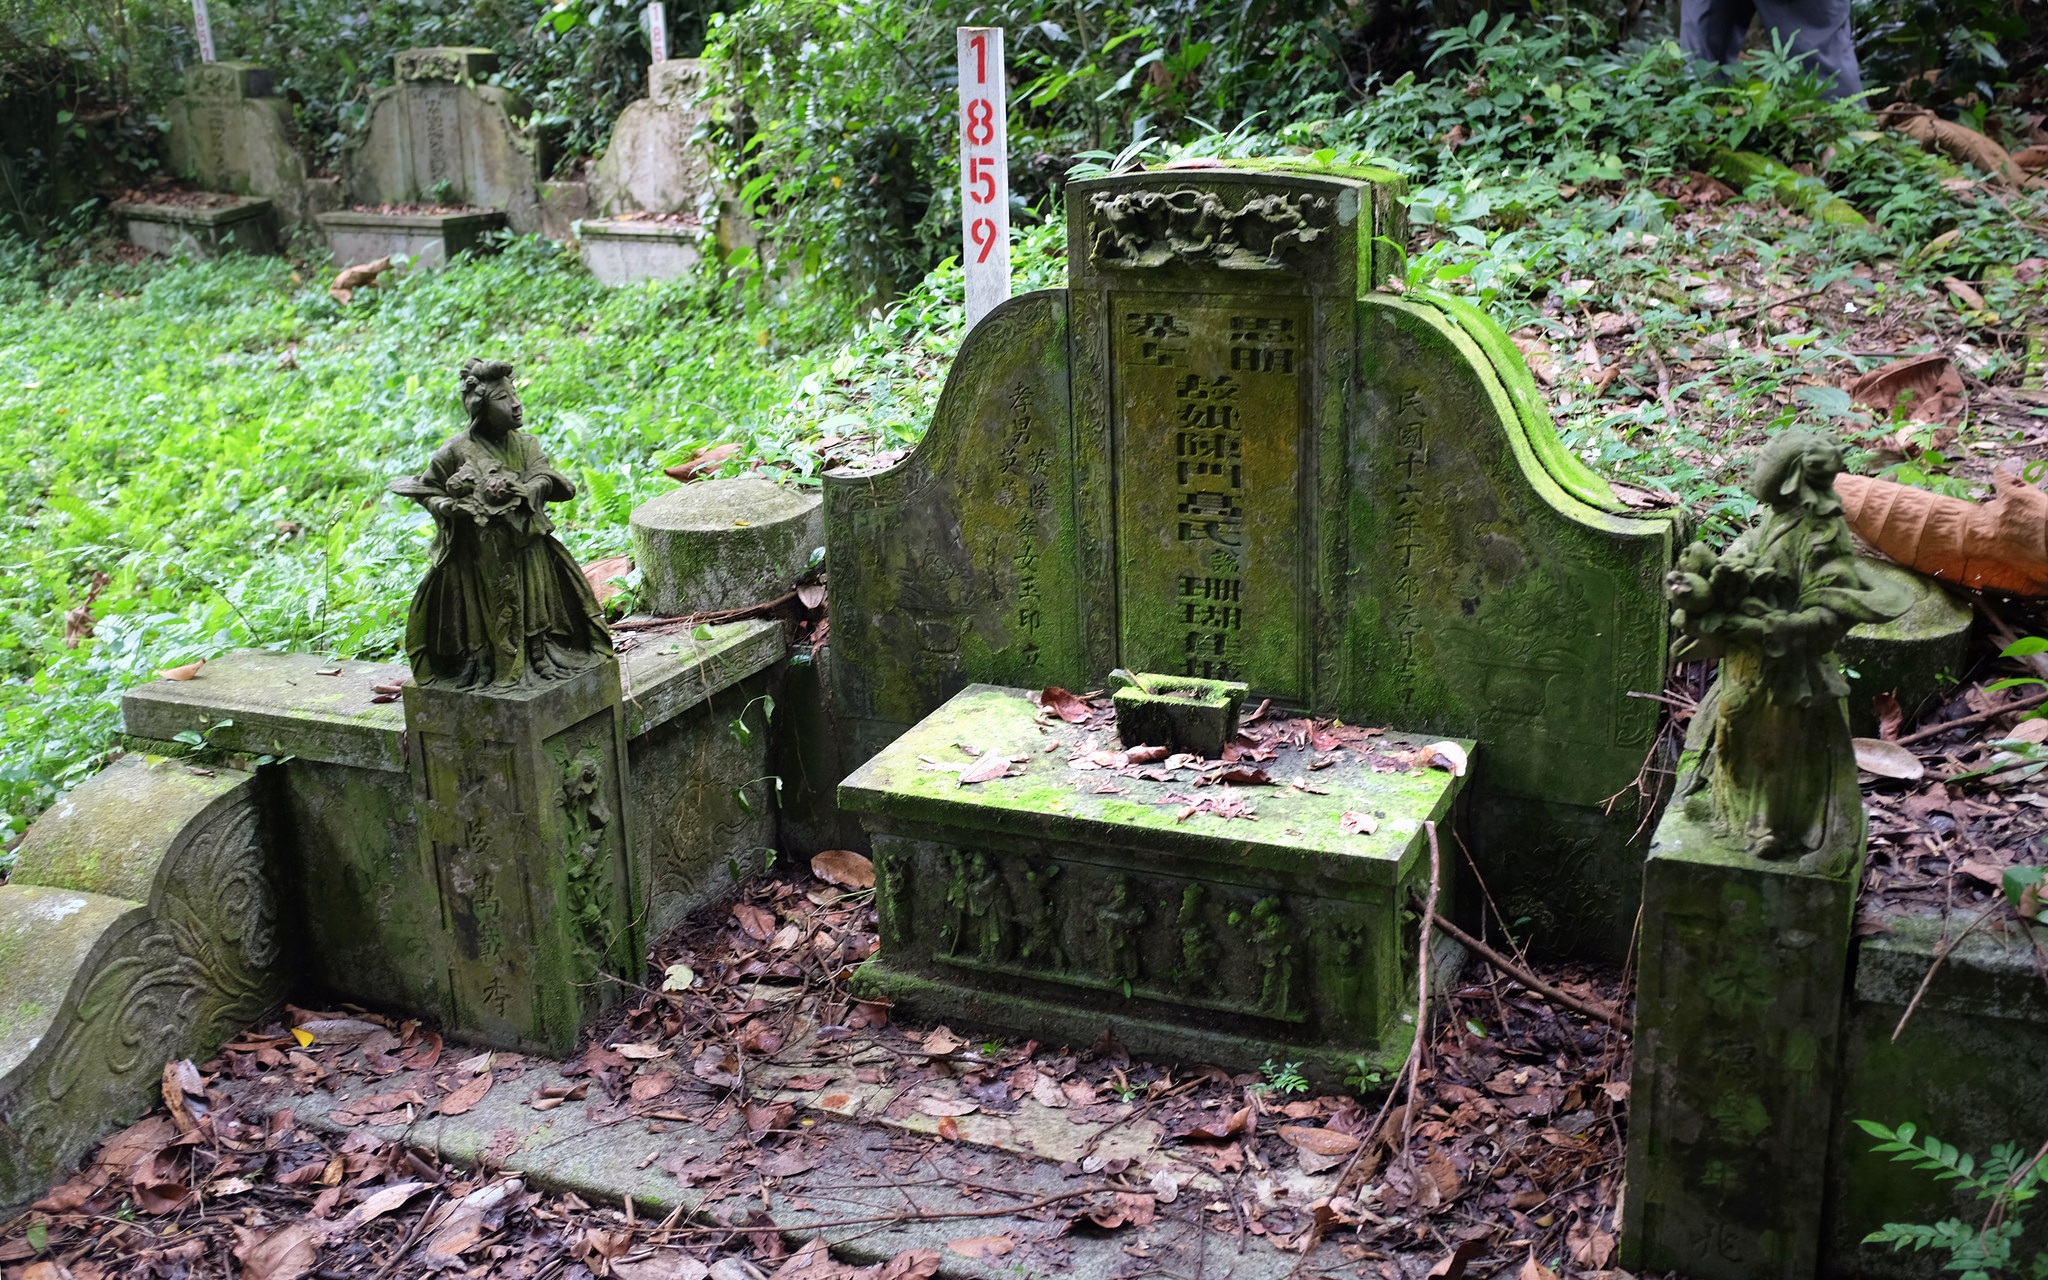
plant, flower, foam, pond, statue, green, couple, botany, cemetery, garden, plants, grave, stones, vegetation, falls, headstone, wallpaper, yard, water feature, burial, tomb stone